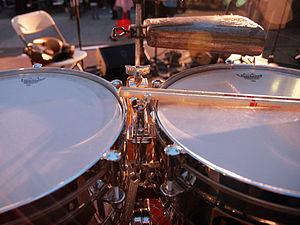
Les timbales sont des instruments de percussion inventés au début du XXᵉ siècle à Cuba afin d'accompagner le danzón, aujourd'hui utilisés par la majorité des orchestres de salsa, timba ou latin jazz.
La salsa désigne à la fois un genre musical et une danse ayant des racines cubaines. Cette musique de danse au tempo vif est popularisée dans le monde entier.